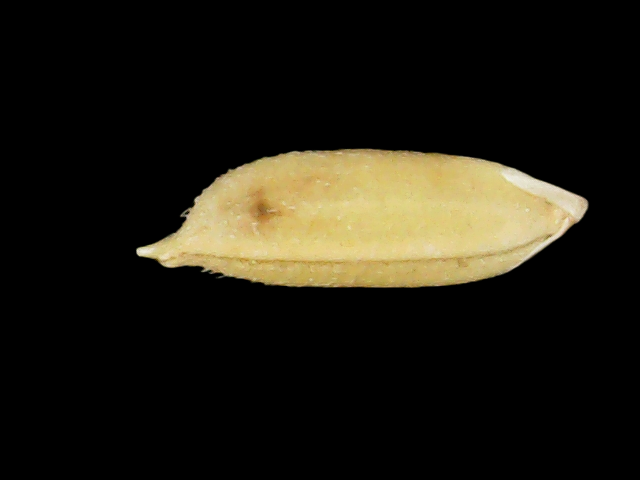
Rice variety: Binadhan24